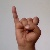
The image shows a hand gesture representing the letter 'I' in Indian Sign Language.